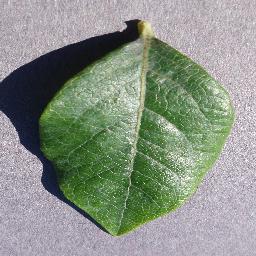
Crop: blueberry
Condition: healthy